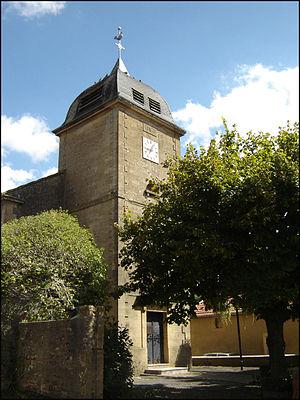
L'église de Cosnes, en Meurthe-et-Moselle.
Cosnes-et-Romain est une commune française située dans le département de Meurthe-et-Moselle en région Grand Est.